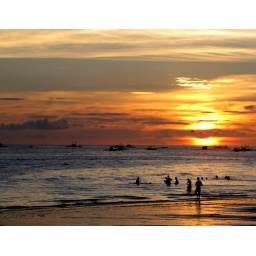
Even as the sun sets, people are still swimming in the water and boats are out in the distance.